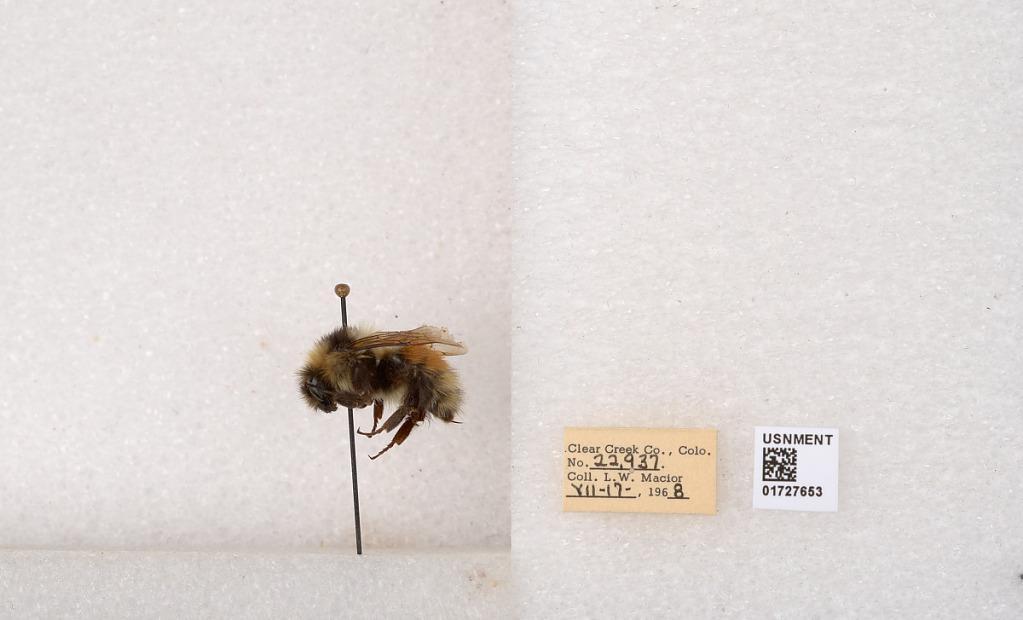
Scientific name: Bombus (Pyrobombus) sylvicola Kirby
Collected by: L. Macior
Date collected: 1968-7-17
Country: United States
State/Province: Colorado
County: Clear Creek
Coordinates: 39.6891, -105.644